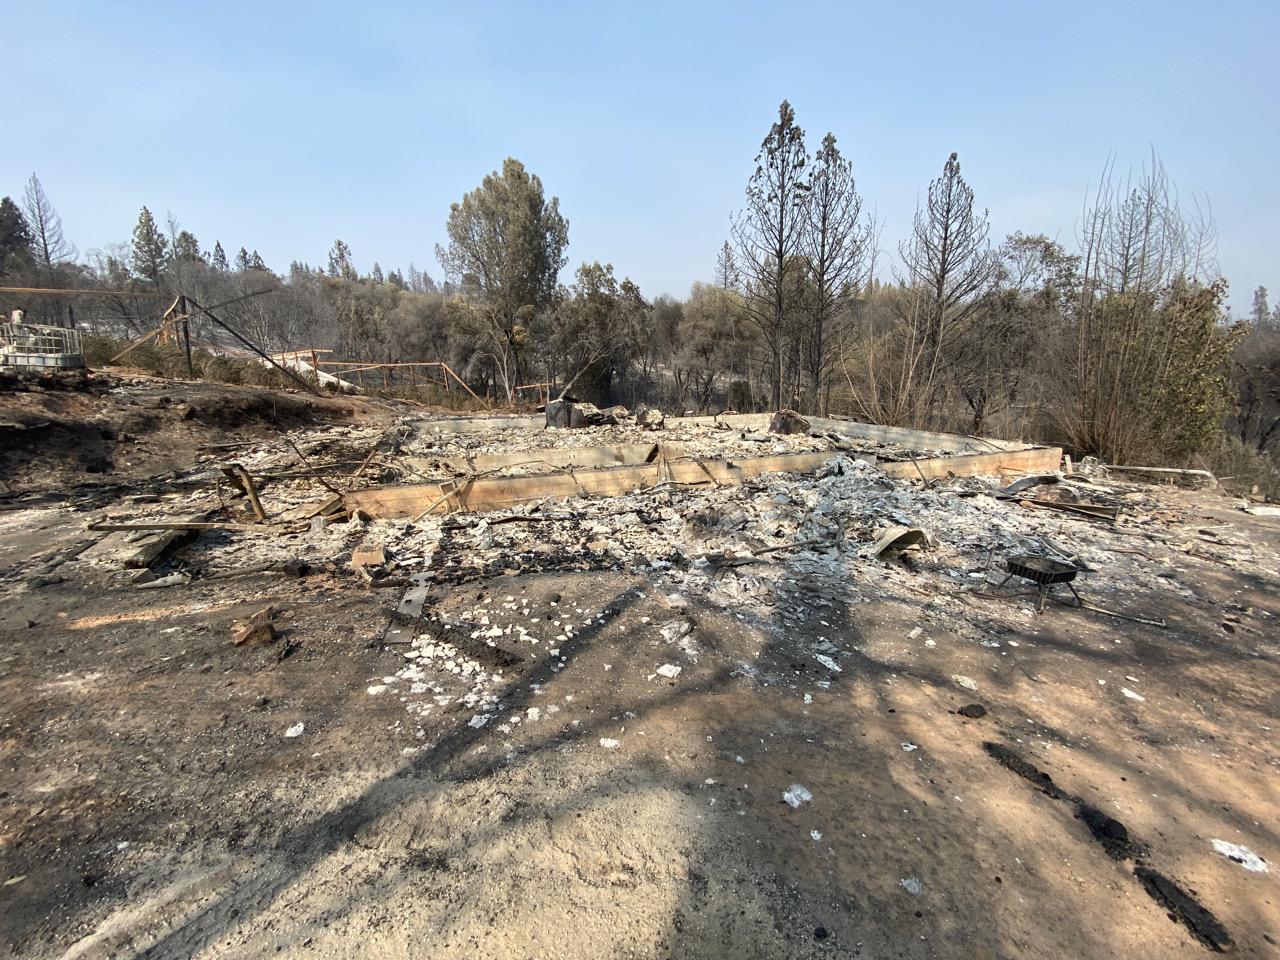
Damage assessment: destroyed